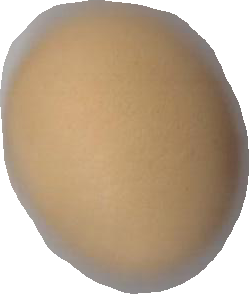
Variety: Grobogan